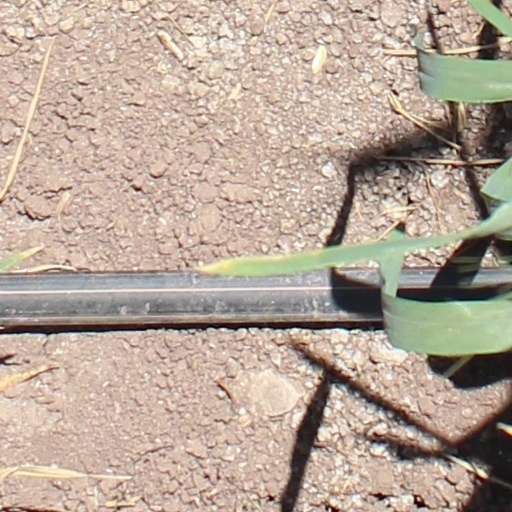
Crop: wheat